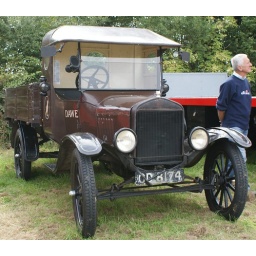
john boy was at the burger van and mary lou was drunk in the pick up bed MESSY